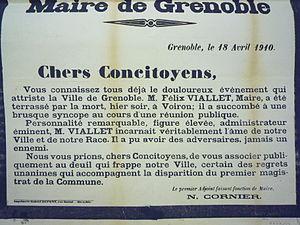
Avis de décès du maire Félix Viallet en 1910. Archives municipales de Grenoble, cote 6FI6441 à 6486
Félix Viallet né le 30 octobre 1839 à Grenoble et mort le 17 avril 1910 à Voiron, est un industriel dans le secteur de l'hydroélectricité qui a été maire de Grenoble du 17 mai 1908 au 17 avril 1910. Dans l'histoire industrielle grenobloise, son patronyme est resté attaché à celui de son principal associé, Joseph Bouchayer.